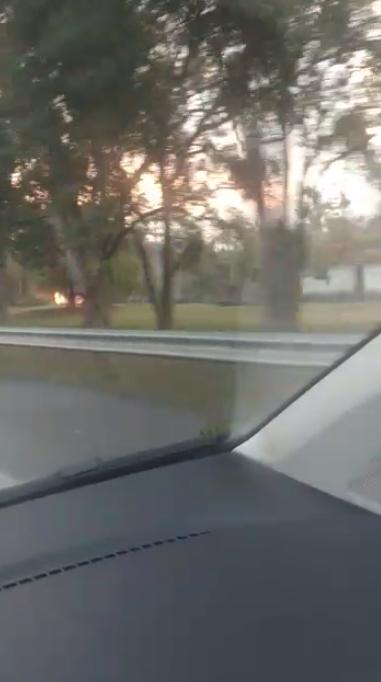
Fire: yes
Smoke: no